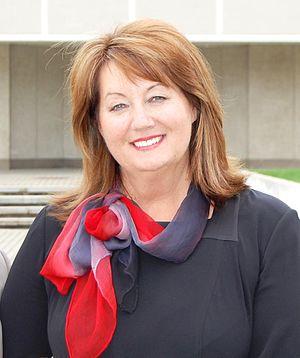
Vilija Blinkevičiūtė, née le 3 mars 1960 à Linkuva, est une députée européenne lituanienne membre du Parti social-démocrate lituanien. Elle est députée européenne depuis 2009 et fait partie du groupe de l'Alliance progressiste des socialistes et démocrates au Parlement européen. Elle est vice-présidente de la délégation à la commission de coopération parlementaire UE-Ukraine et membre suppléante de la commission des libertés civiles, de la justice et des affaires intérieures.